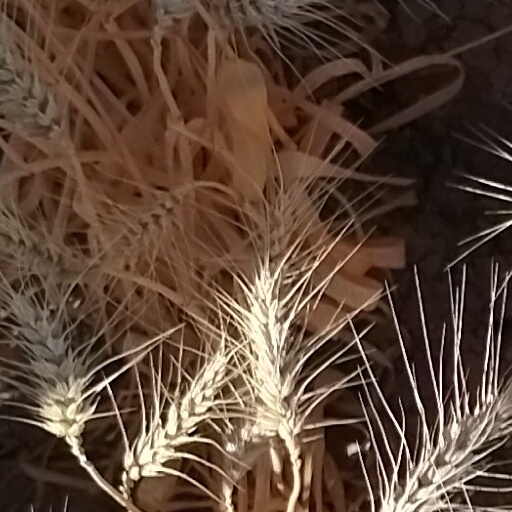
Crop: wheat